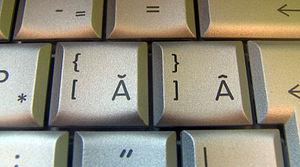
Le nombre total de locuteurs du roumain dans le monde est estimé à 28 millions par l’Union latine, alors que l’estimation d’Ethnologue, Languages of the World est de 23,6 millions. Sur les 28 millions, le nombre de ceux dont c’est la langue maternelle serait de 24 millions. Parmi les locuteurs de roumain sont également à compter ceux de la langue appelée moldave dans l’ancienne Union soviétique, ainsi qu'au moins une partie des locuteurs appelés Valaques en Serbie et en Bulgarie, étant donné que cet ethnonyme est utilisé dans ces pays non seulement pour dénommer les Aroumains, mais aussi les Roumains de la vallée du Timoc. À noter aussi que le nombre de locuteurs de roumain émigrés n’apparaît que dans les données statistiques de certains pays, dans la plupart des pays étant pris en compte les citoyens de Roumanie et de la Moldavie. On ne sait pas combien de ceux-ci parlent roumain, ni combien sont établis définitivement dans ces pays et combien temporairement, c’est-à-dire on ne peut savoir si ces derniers sont ou non compris aussi bien dans les statistiques de Roumanie et de Moldavie, que dans celles des pays d’accueil.